Florence Apartments

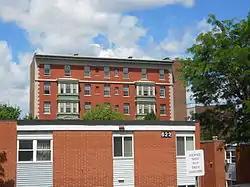
in 2013 with surrounding low-rise apartments

Florence Apartments is a historic apartment building located at Scranton, Lackawanna County, Pennsylvania. It was built in 1908, and is a six-story, U-shaped building with Colonial Revival style design details. It has a steel and concrete structure with exterior limestone on the first and second stories and brick above. The front facade features two three-story rectangular bays clad in pressed metal and the main entrance is surrounded by two Tuscan order columns supporting an entablature inscribed with the name "Florence." It was the first multi-story apartment building in Scranton.